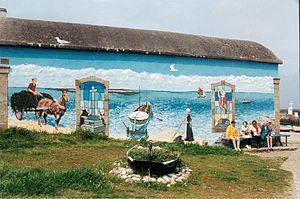
Fresque sur un bâtiment du port (l'Abri Amiral Roussin) de l'Île-Molène résumant les principales caractéristiques de l'île.
Île-Molène [il mɔlɛn] est une commune française, principalement constituée de l'île de Molène, île de l'Iroise au large de la côte ouest du Finistère, en Bretagne. La plupart des autres îles de l'archipel de Molène appartiennent en réalité à la commune du Conquet.